LatinFinance

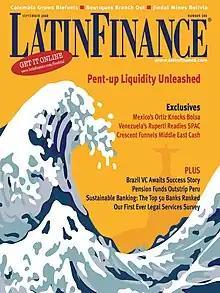
LatinFinance's September 2008 cover by <a href="http%3A//www.oweiss.com">Oliver Weiss

The editorial focus, and readership, of the magazine expanded rapidly to encompass debt, equity, forex and emerging financial products including derivatives and structured finance products and to examine the practical application of these products by sovereign, sub-sovereign, financial and corporate issuers as well as their role in areas such as infrastructure and project finance, M&A, and financial risk management. Over time travel, wine and art were added to the magazine's coverage and by the mid-1990s it was being described by "The New York Times" as the "glossy magazine that fills the coffee-table niche" among titles covering business in Latin America. For a while LatinFinance even carried a regular, if short-lived, Japanese-language section.